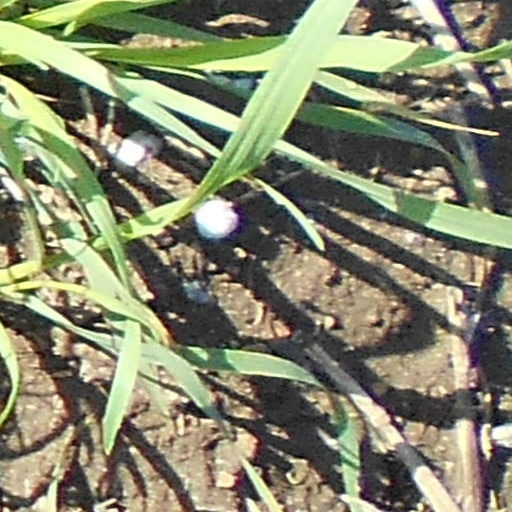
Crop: wheat